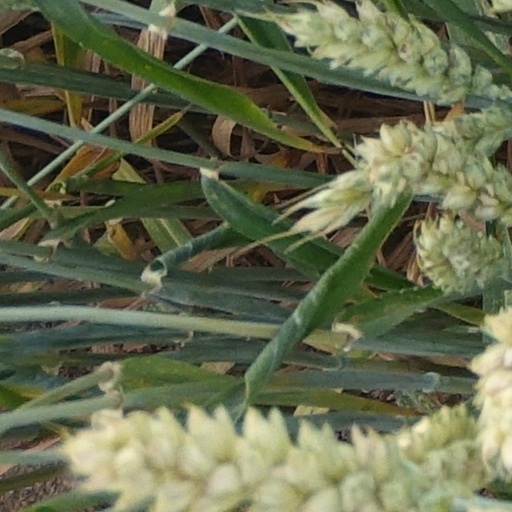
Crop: wheat